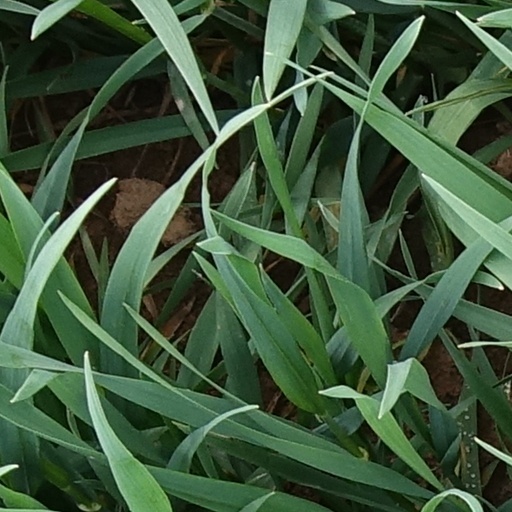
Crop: wheat